Israeli Navy

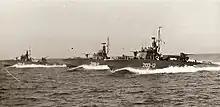
Torpedo boats of the Israeli Navy. Built by Chantiers Navals de Meulan, France.

Palyam personnel often resisted efforts to instill order, discipline and rank in the newly formed service. Mess rooms were initially shared by both officers and enlisted men. Ships possessed a captain with nautical skills, but also a commanding officer regarded as political. This would cause a great deal of debate between veterans of the Palyam, Royal Navy volunteers from the Haganah and U.S. Navy Machal volunteers about what form the Navy should take. Commander Allen Burk is reputed to have said, out of despair, "You cannot make naval officers from cowboys".